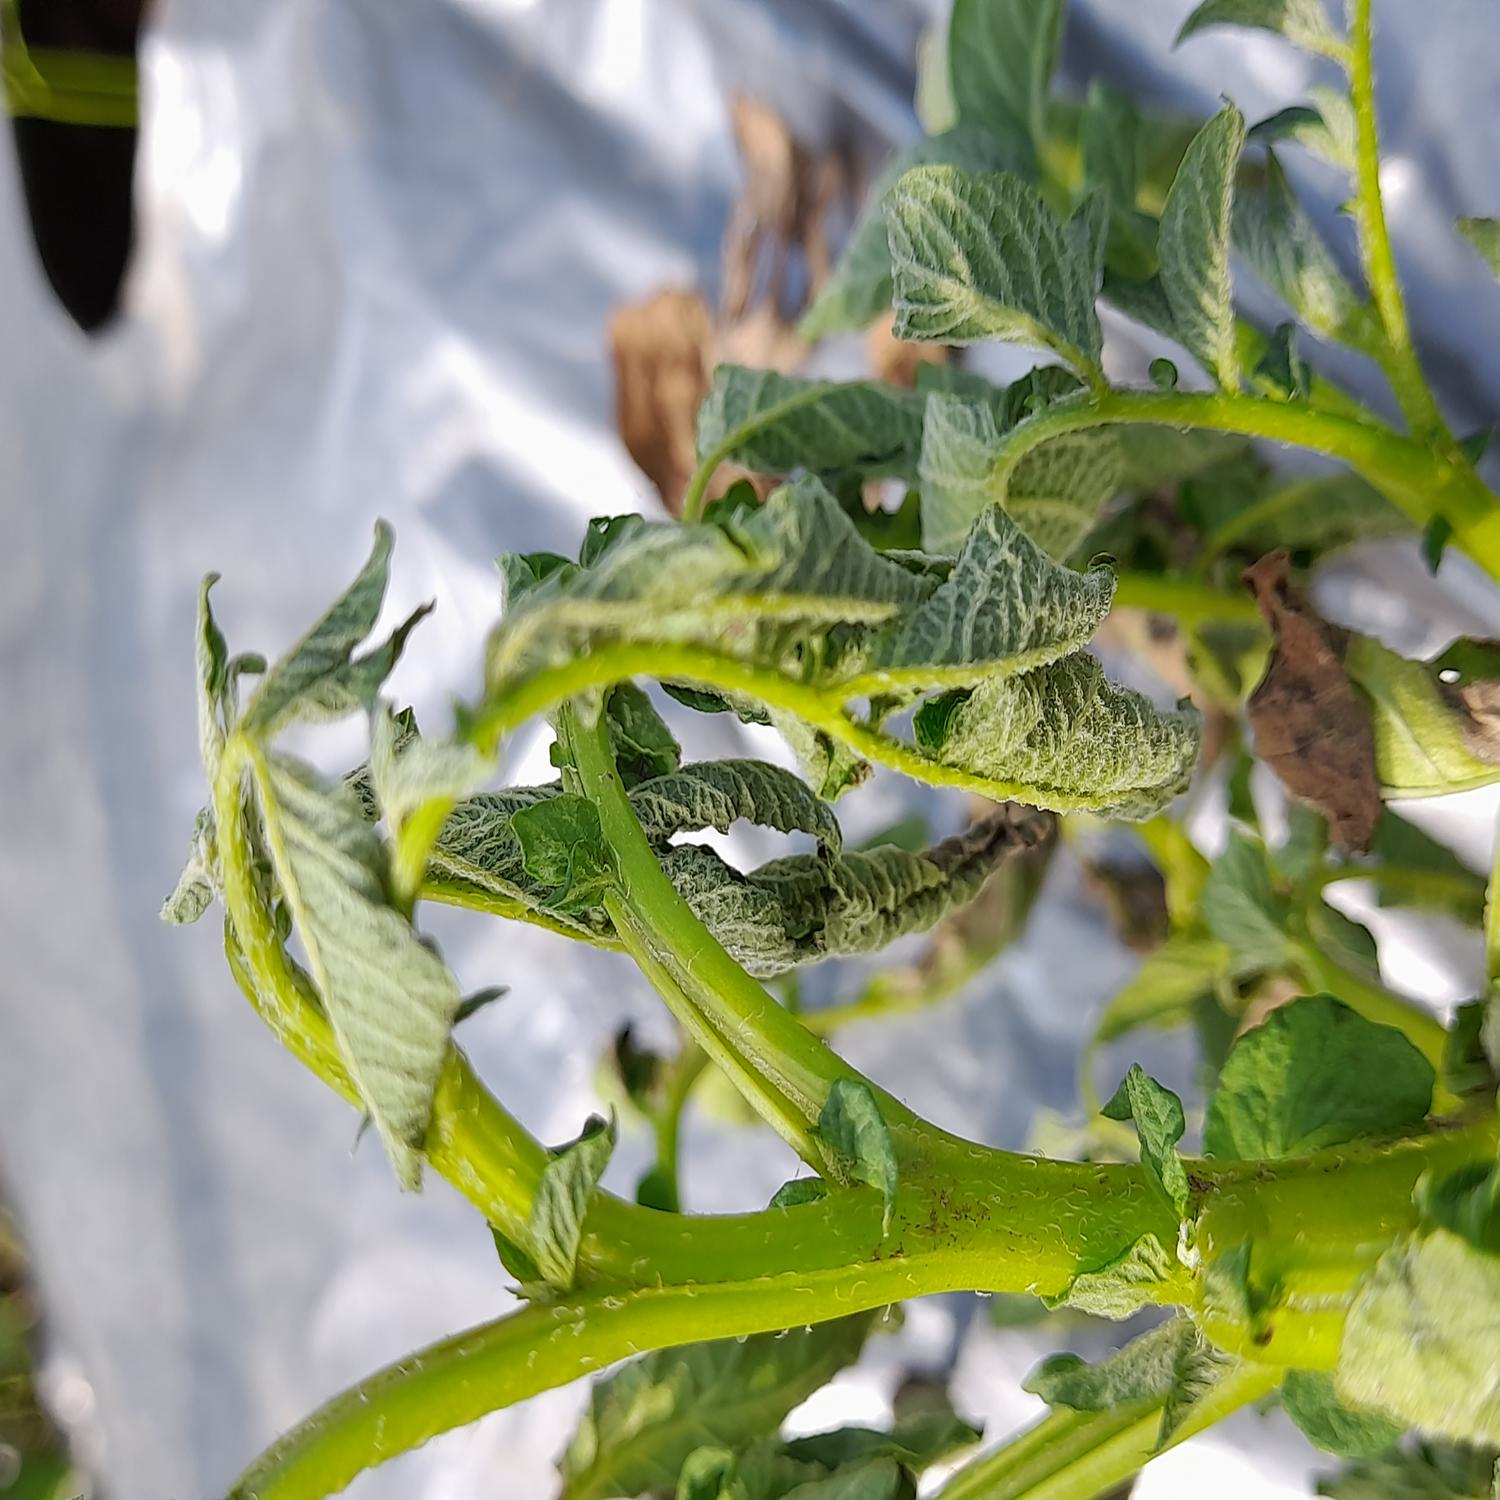
Etiqueta: Pudricion_Parda